List of Ubisoft subsidiaries

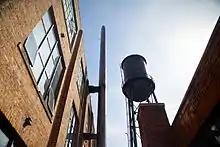
Ubisoft Toronto building

Ubisoft Toronto was founded by Ubisoft in May 2010 in Toronto, Ontario. The studio opening can be credited to the success of the Montreal studio, which encouraged Ubisoft to continue its expansion in Canada. The team at Toronto are mostly employees from the Montreal studio who had worked on "". The studio then took the lead role in developing "Tom Clancy's Splinter Cell" game, as the then studio head Jade Raymond thought that it is Ubisoft's most iconic franchise and can help the studio to expand and recruit. Their debut game, "", received critical acclaim upon release.